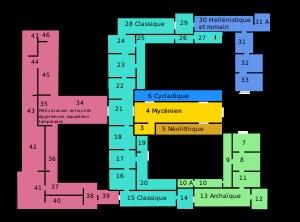
Le musée national archéologique d’Athènes est le principal musée archéologique de Grèce. Il dépend directement du Directorat général des antiquités rattaché au ministère grec de la Culture. Il est dirigé par Georgios Kakavas. Il possède l’une des plus vastes collections d’antiquités grecques au monde. Il abrite plus de 20 000 objets datant de la préhistoire à la fin de l'Antiquité venus de l'ensemble de la Grèce.